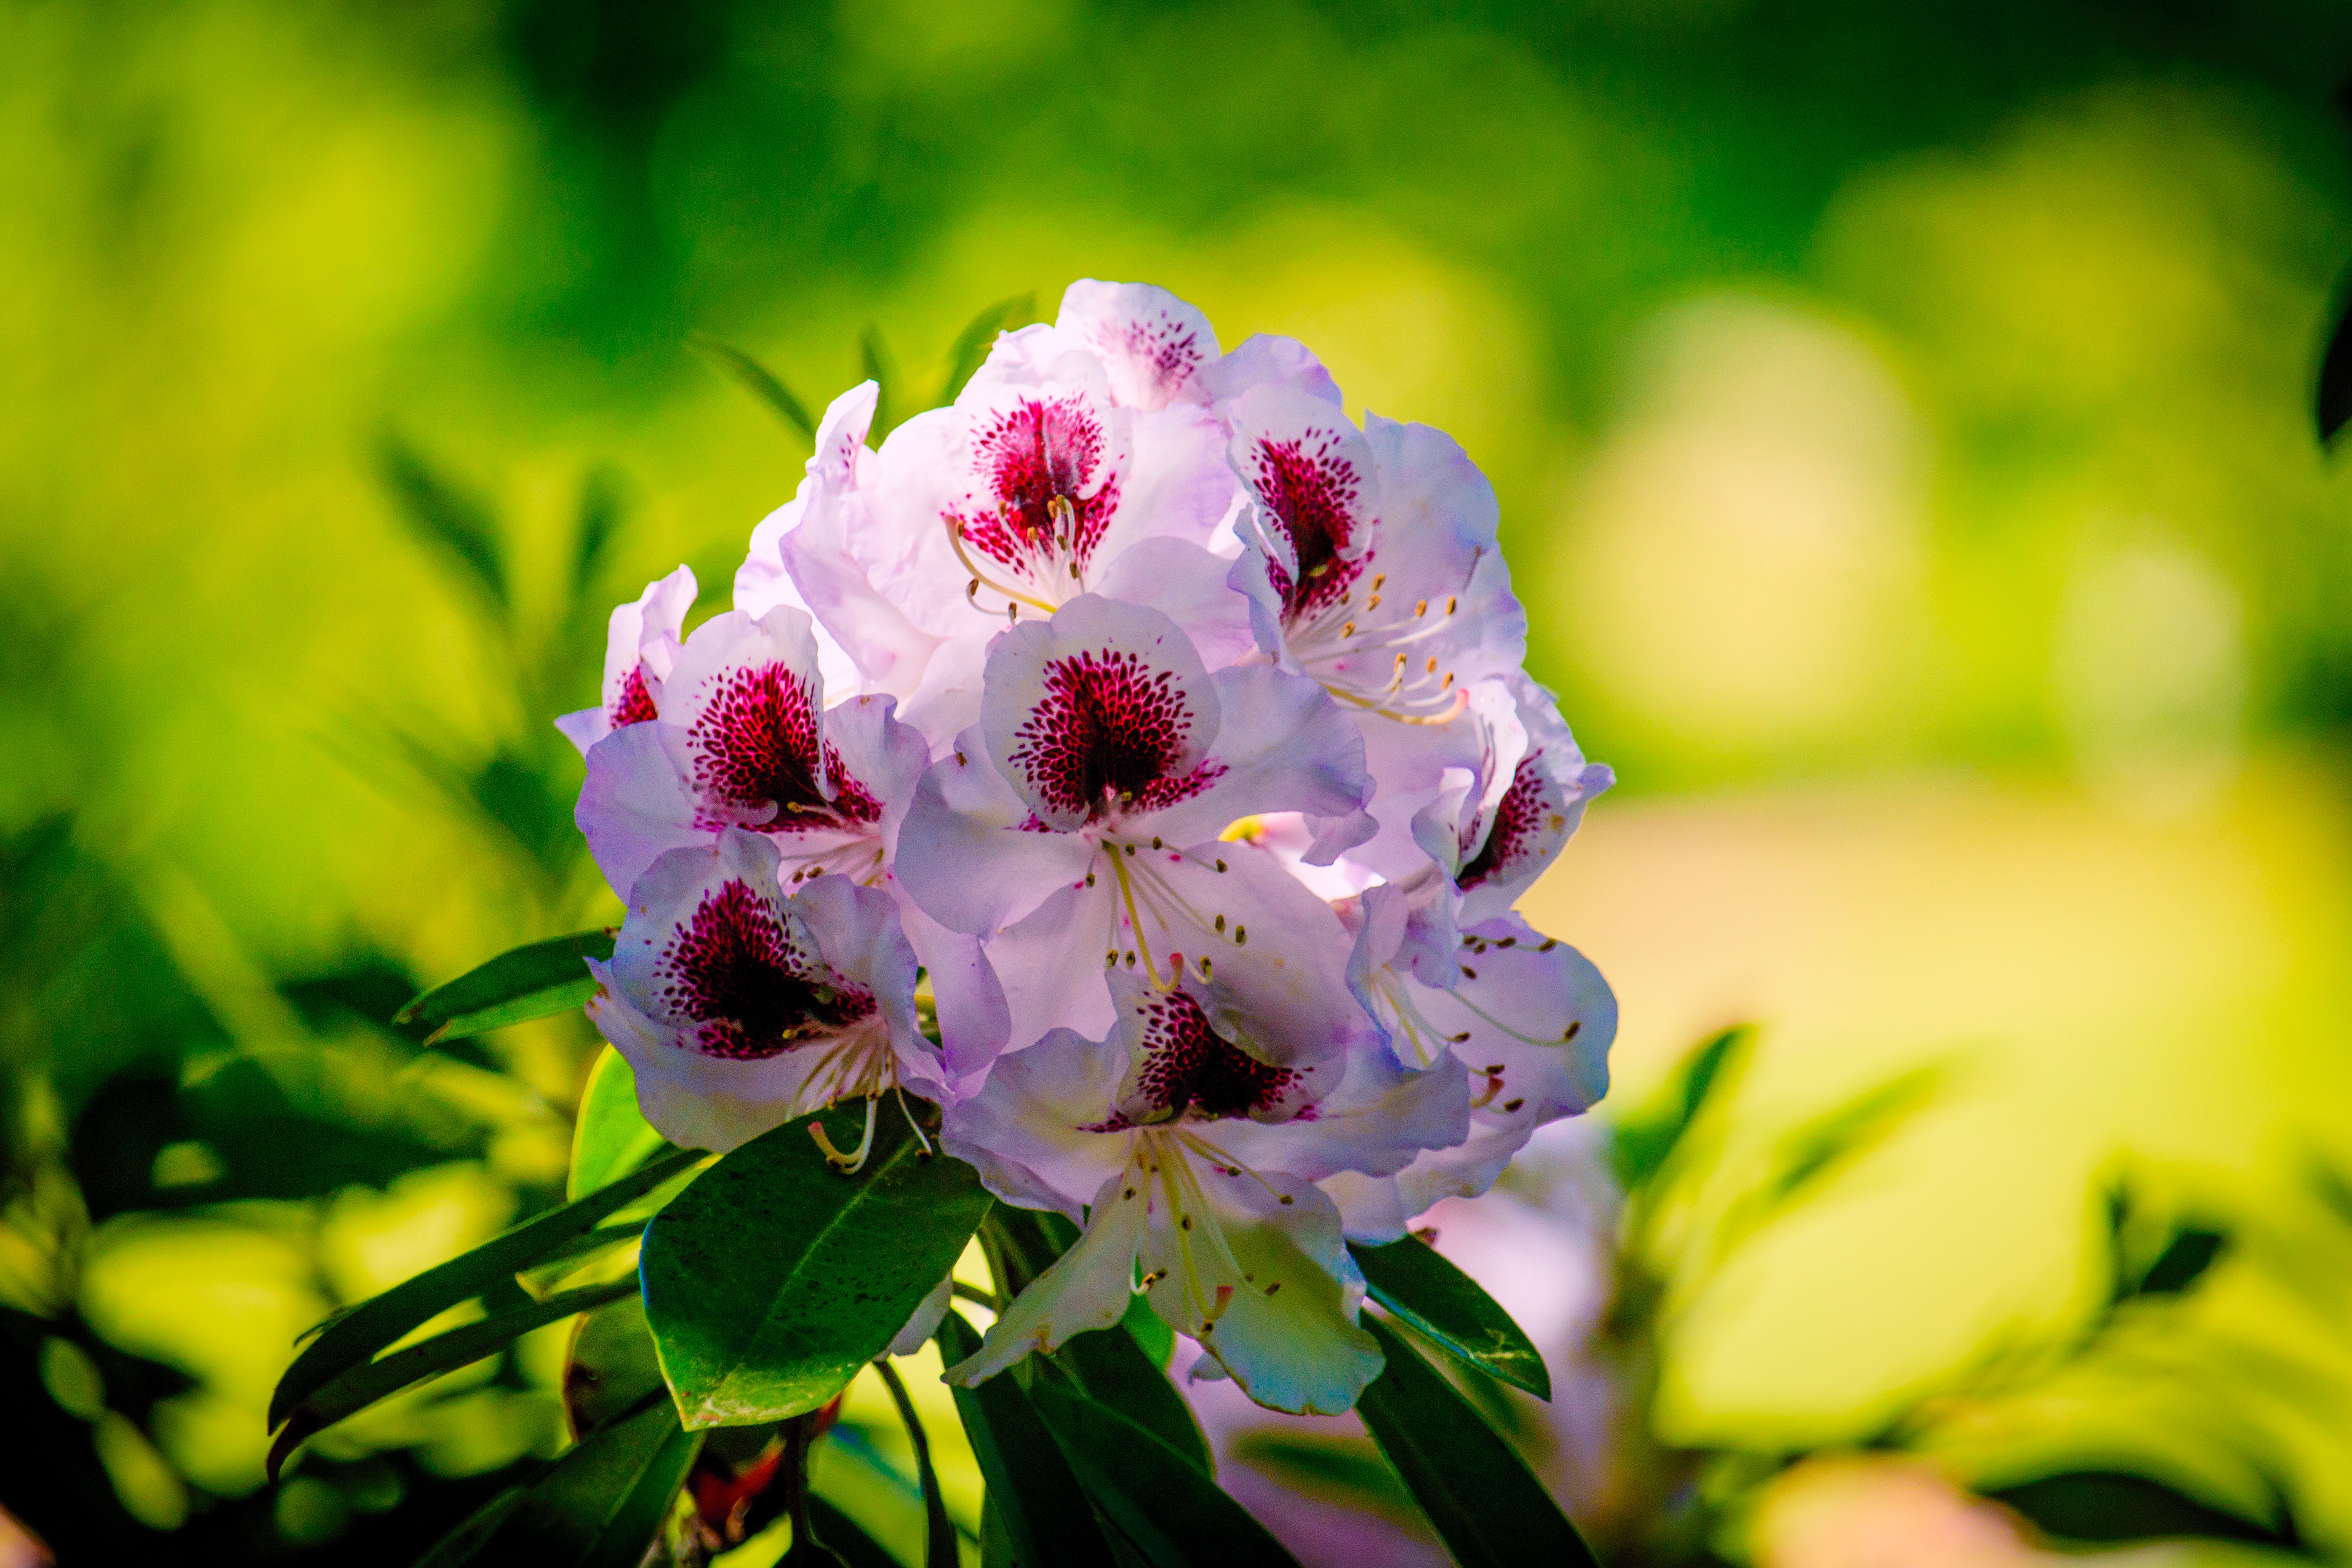
flower, flowering plant, Pacific rhododendron, petal, plant, pink, Rhododendron catawbiense, purple, botany, spring, close up, terrestrial plant, tree, wildflower, rhododendron, photography, macro photography, shrub